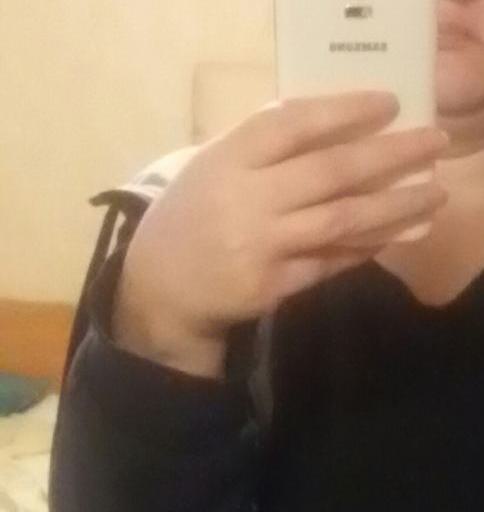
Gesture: no_gesture